Sazanda

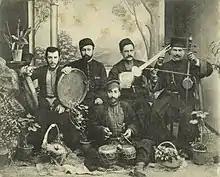
A sazandar orchestra, 1906

A sazanda or sazandar ( / سازنده; ; ; ; alternative spellings in English: sazende, sazandeh) is one of the three musicians in the traditional ensemble of instrumentalists performing along with a singer (khananda, in the case of an Azeri mugham performance) in the South Caucasus. The word means "builder" in Persian. The trio consists of a tarist, a kamanchist and a daf player. Historically the word sazanda(r) was applied to any instrumentalist from Anatolia, the Caucasus or Iran, who played a folk instrument.